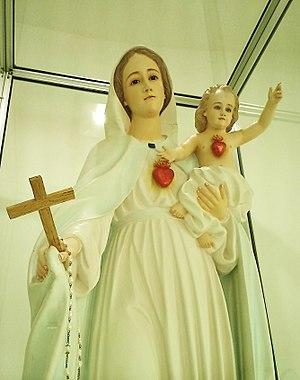
Le sanctuaire de Notre-Dame-des-Grâces de Onuva, situé dans la ville de La Puebla del Río, province de Séville, région de l'Andalousie en Espagne, est un sanctuaire marial qui marque l'endroit exact où un jeune homme de son nom Jesús José Cabrera a affirmé avoir reçu des divers apparitions de la Bienheureuse Vierge Marie et deux apparitions de Jésus-Christ lui-même.